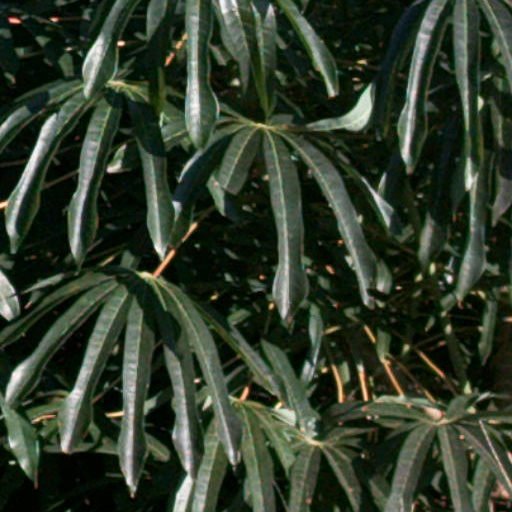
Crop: cassava